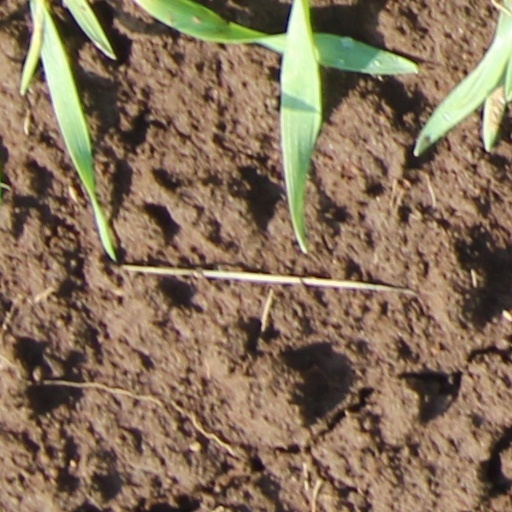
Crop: wheat